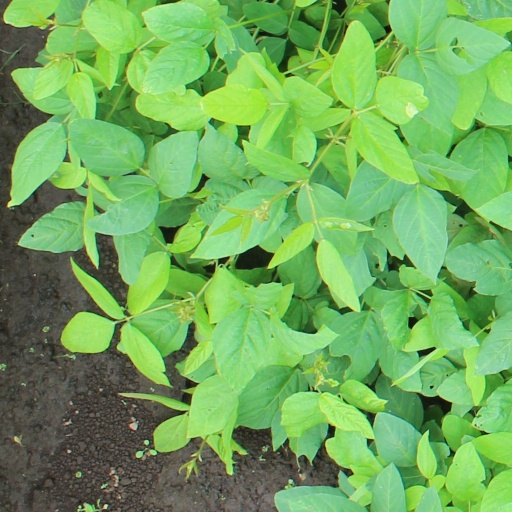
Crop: soybean